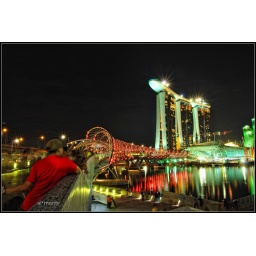
helix bridge - bridge connecting to the newest casino in singapore marina baysands